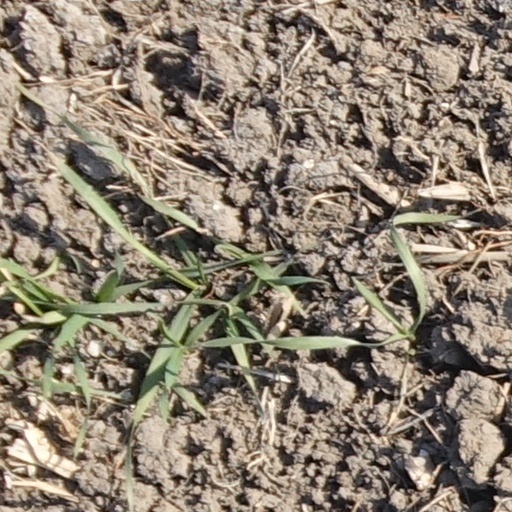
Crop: wheat